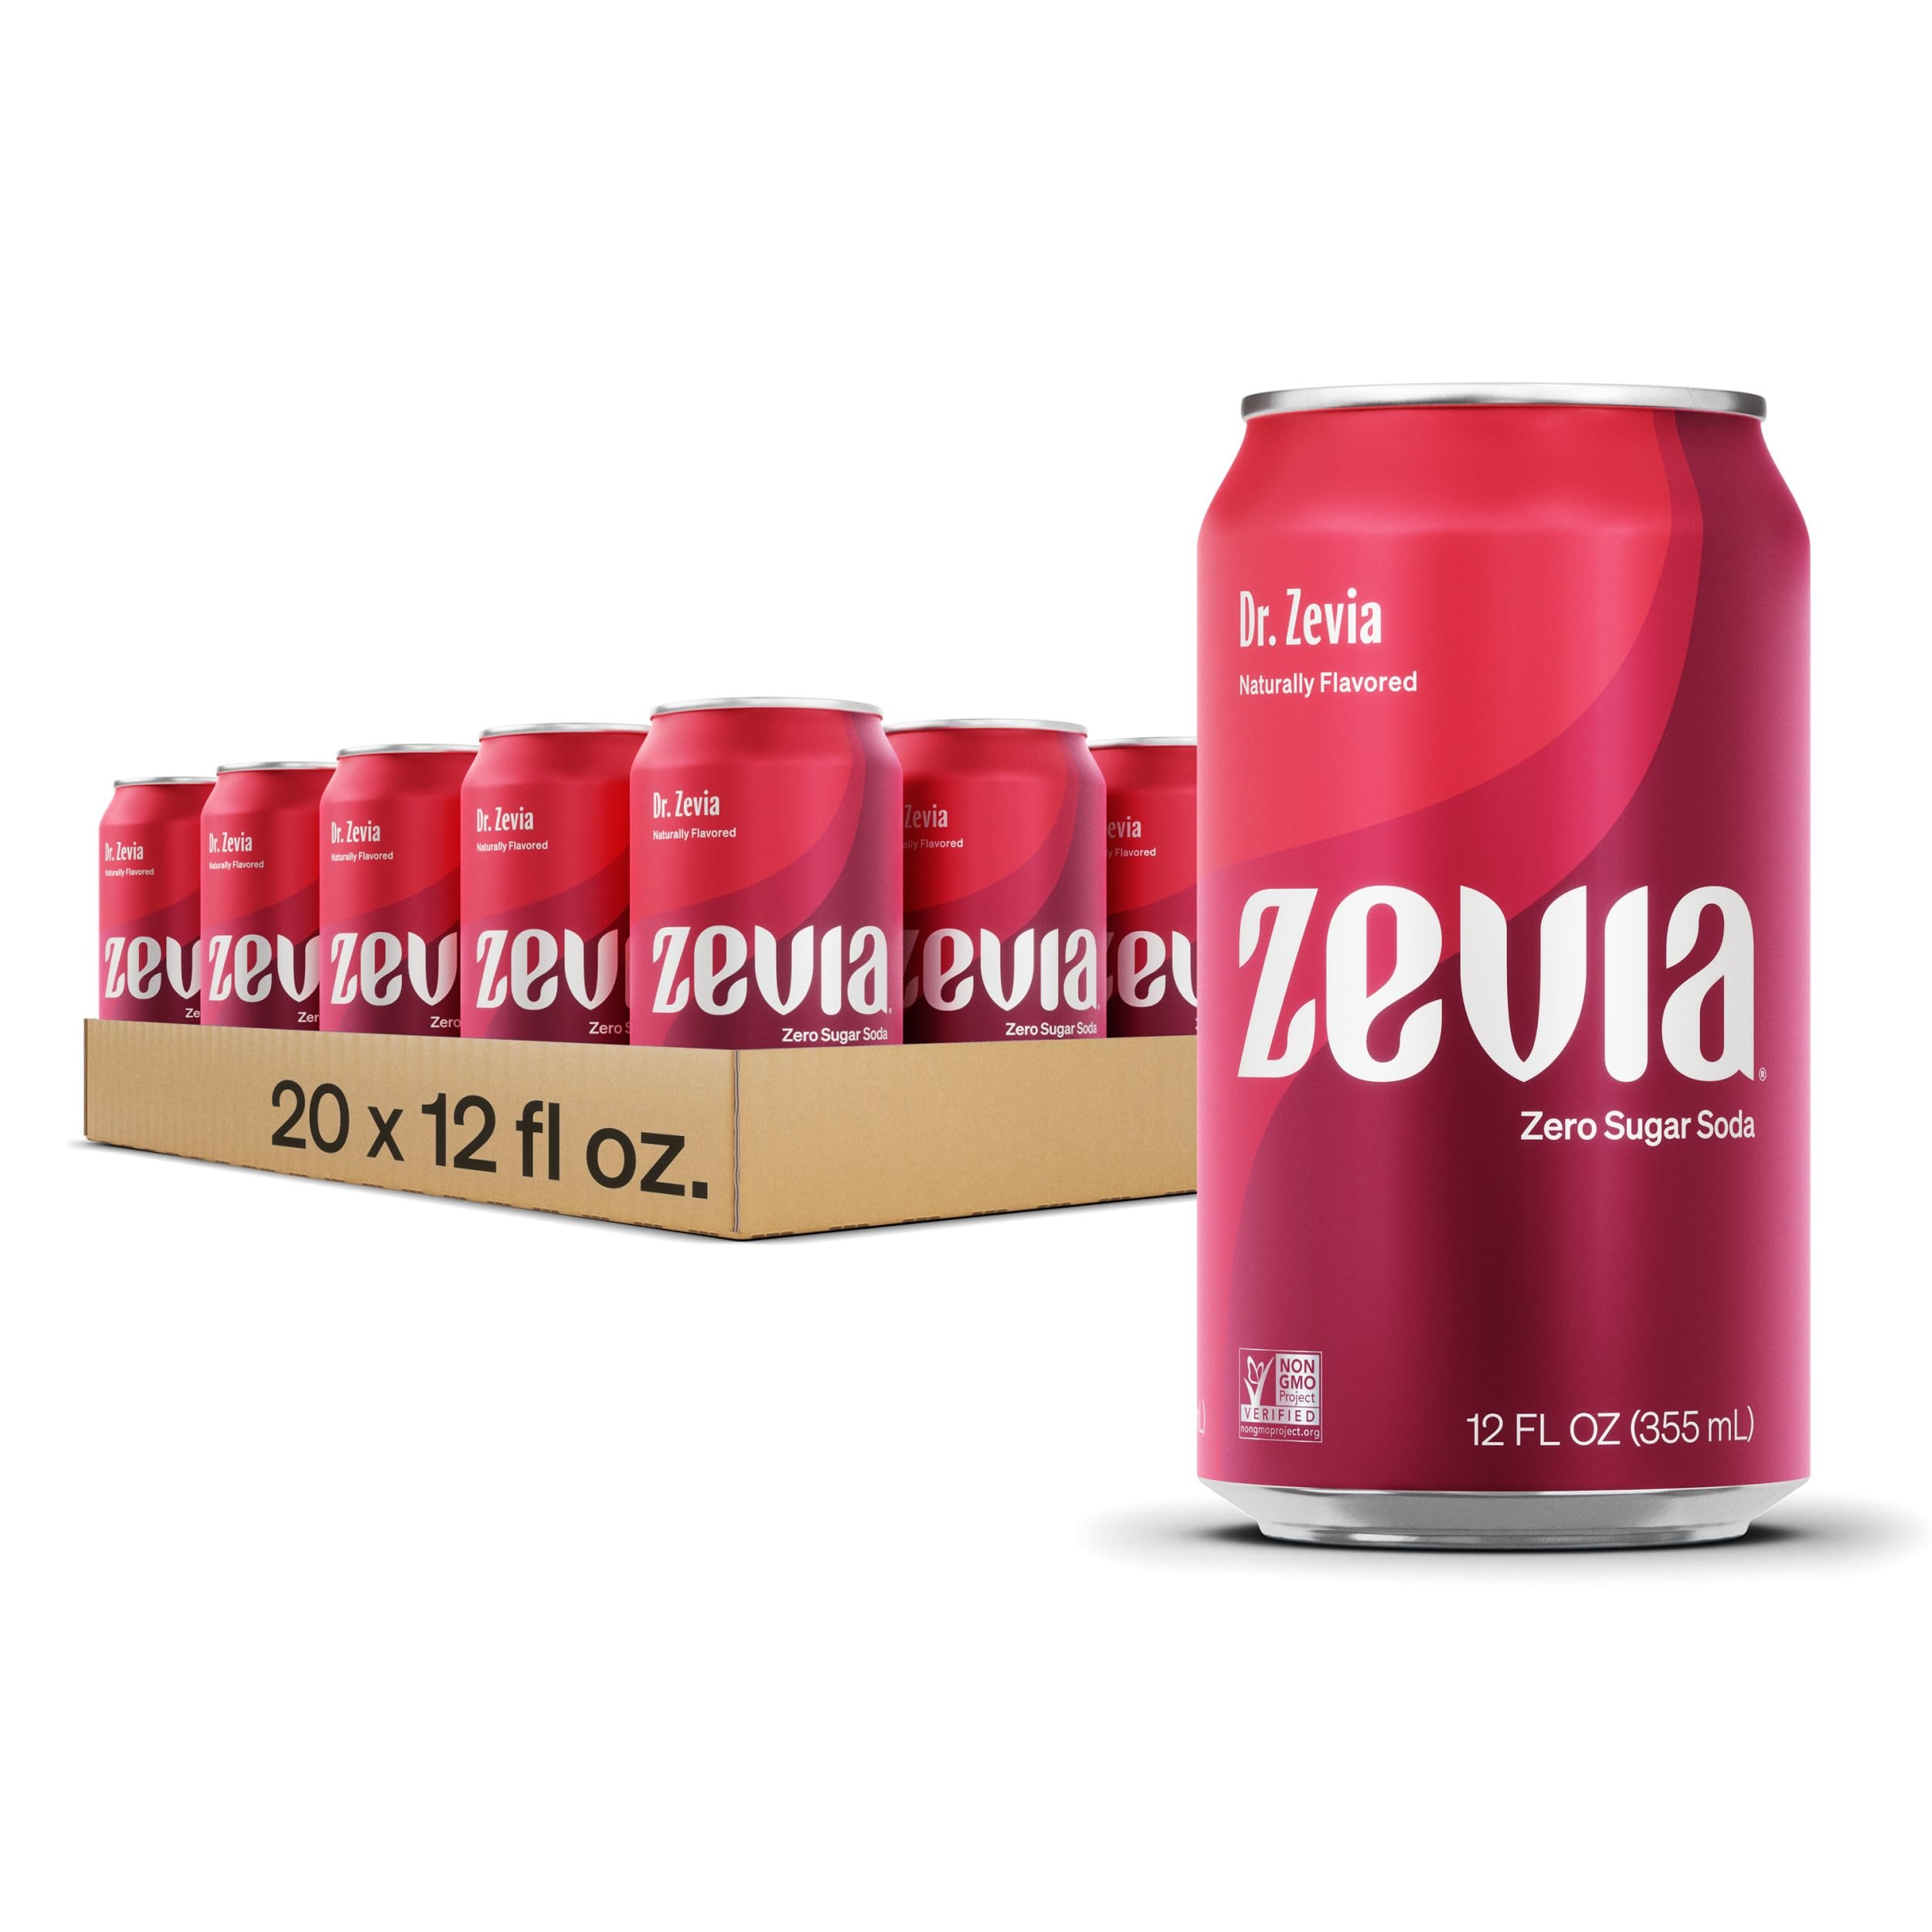
Item Name: Zevia Zero Calorie Soda, Dr. Zevia, 12 Ounce Cans (Pack of 20)
Bullet Point 1: Zevia Soda: Dr. Zevia is a stevia sweetened diet soda that has a bit of spice, a dash of citrus, and a delicious, cherry fruity finish that will quench just about any thirst
Bullet Point 2: Zevia is committed to reducing sugar consumption by offering a variety of zero calorie beverages that are naturally sweetened with stevia.
Bullet Point 3: Zevia uses plant-based ingredients that you can feel good about consuming without sacrificing flavor and fun.
Bullet Point 4: Zero Sugar, Zero Calorie: Zevia offers a platform of naturally sweetened products that include a variety of flavors across Soda, Energy Drinks, Organic Tea, Mixers, Kidz drinks, and Sparkling Water
Bullet Point 5: All Zevia beverages are Non-GMO Project Certified, Vegan, Plant-based, Gluten-free, and clear in color.
Value: 240.0
Unit: Fl Oz

Price: 6.73